Cho Kamen Rider Den-O & Decade Neo Generations: The Onigashima Warship

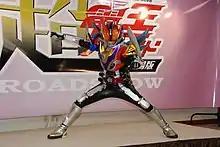
Kamen Rider Den-O's Super Climax Form debuts in this film, seen here at a pre-release press conference.

Taking place after the events of "Kamen Rider Decade" episode 15, under the impression that they saved the World of Den-O, Tsukasa Kadoya and company begin their journey to the World of Kabuto when they are halted by Sieg who presents them a manuscript that detailed the legendary Oni Conquest with Momotaros' image on it. As this occurred, the Tarōs mysteriously vanish from the DenLiner as they are about to help Kotaro Nogami out with the true threat to their world.